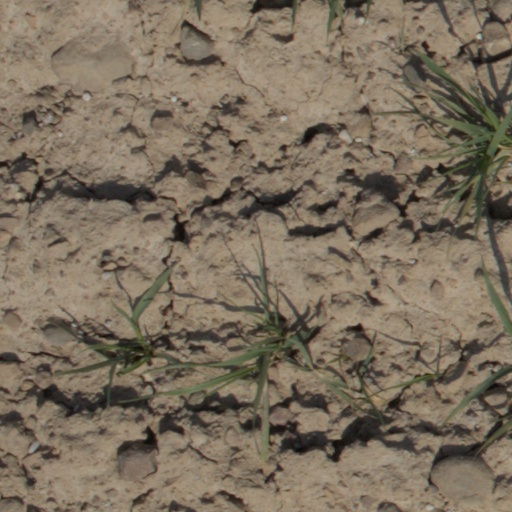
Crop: wheat